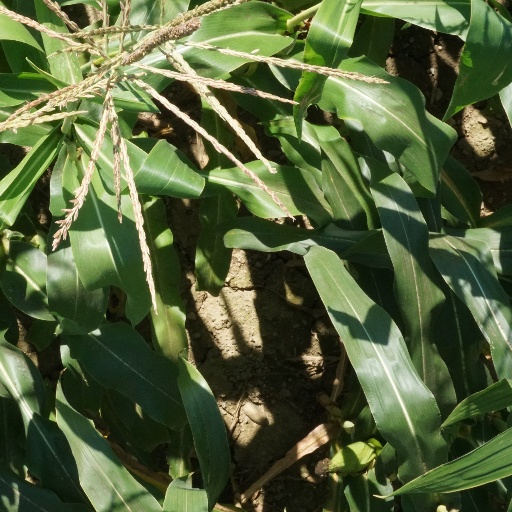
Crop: maize; corn